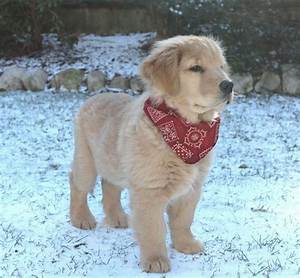
Label: dog